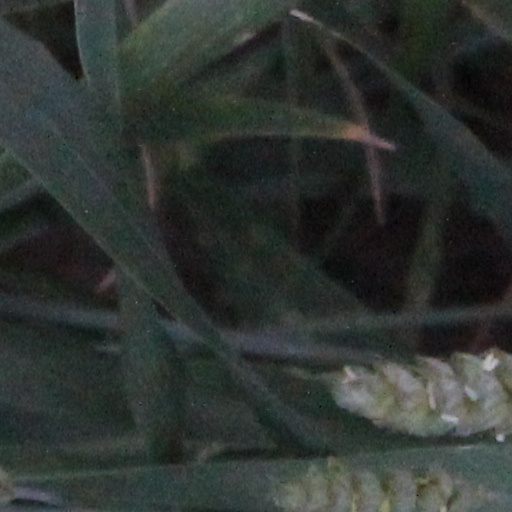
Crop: wheat